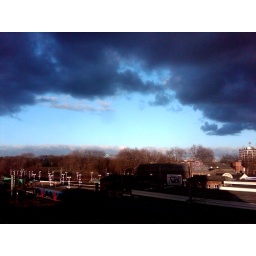
Menacing snow/hail clouds near sunset seen through the window from my desk at work.